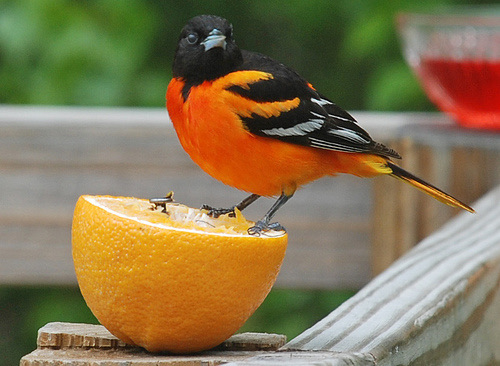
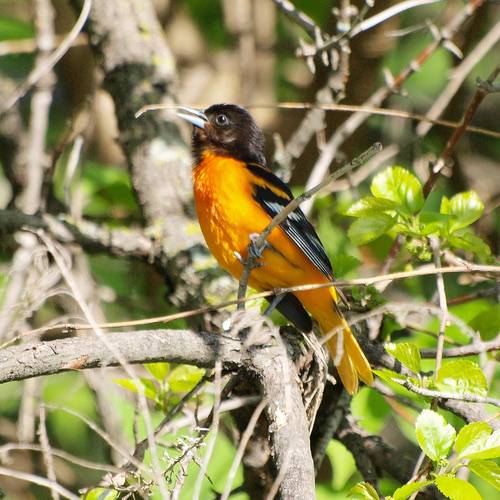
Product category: misc
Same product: yes